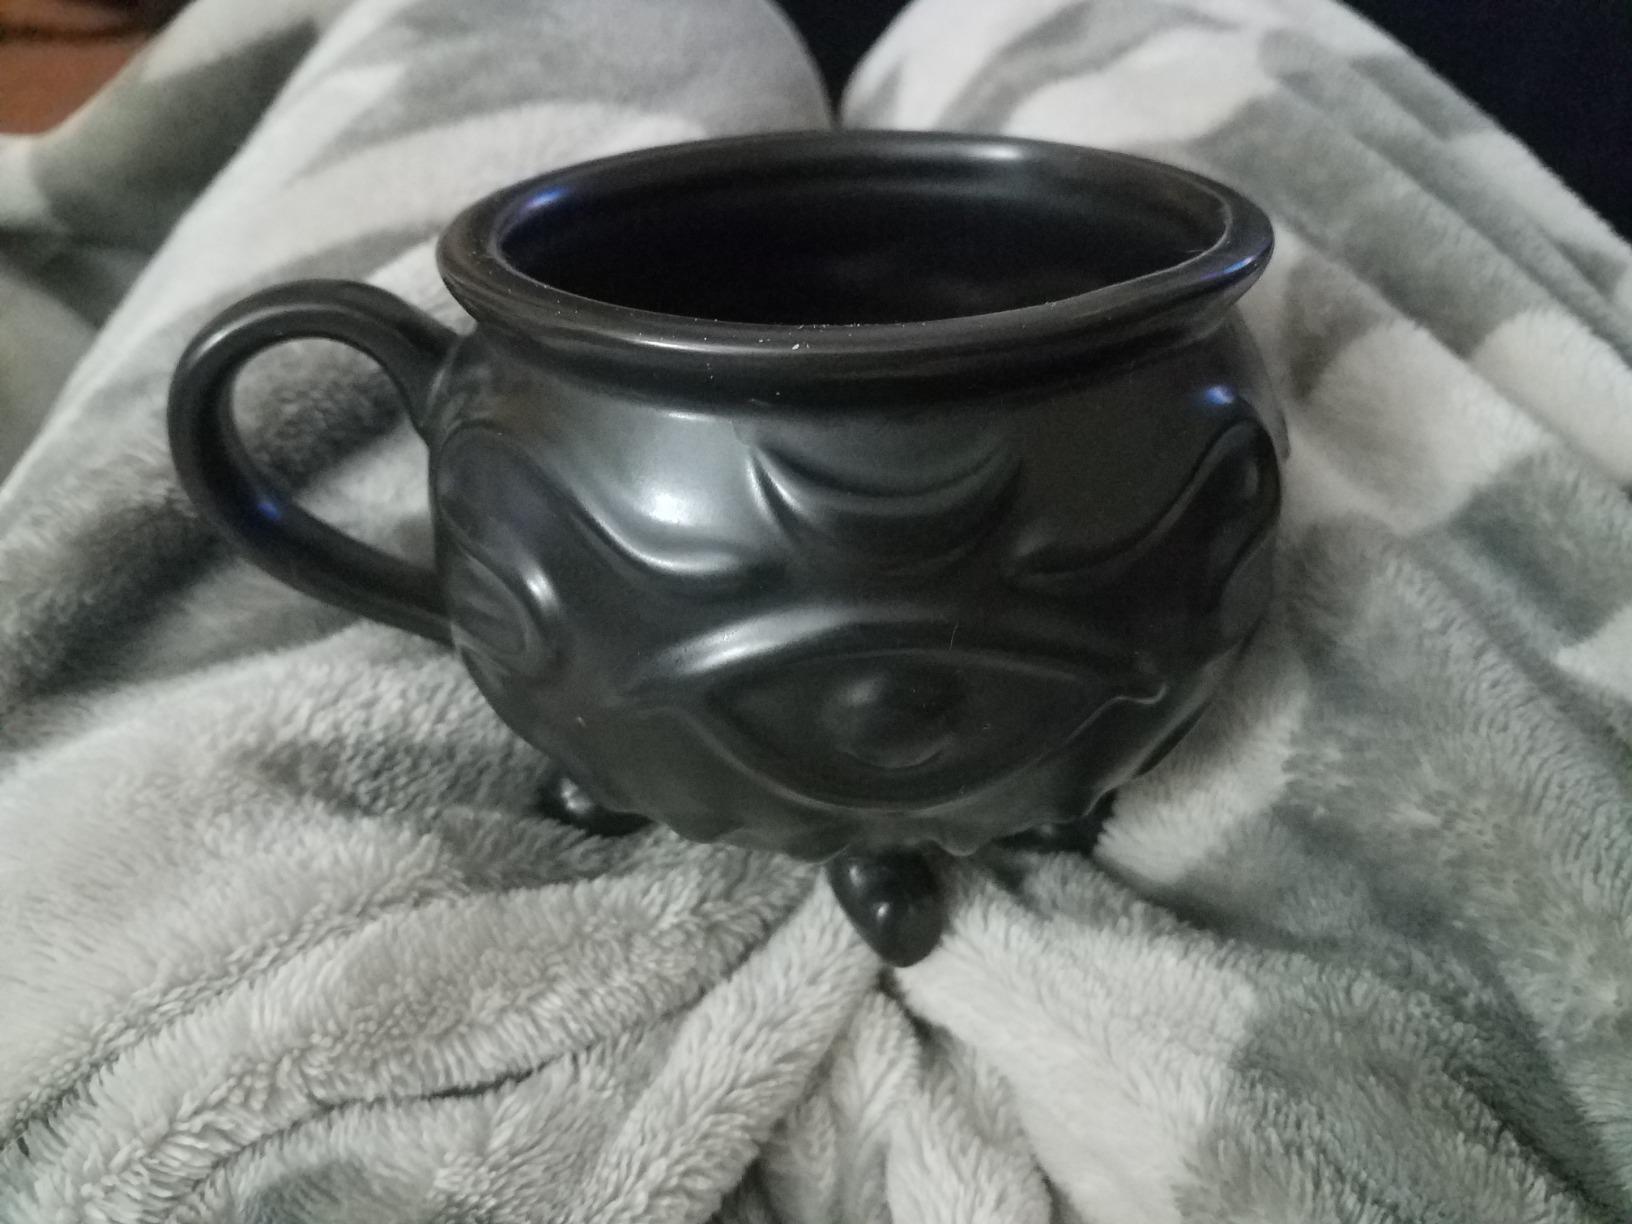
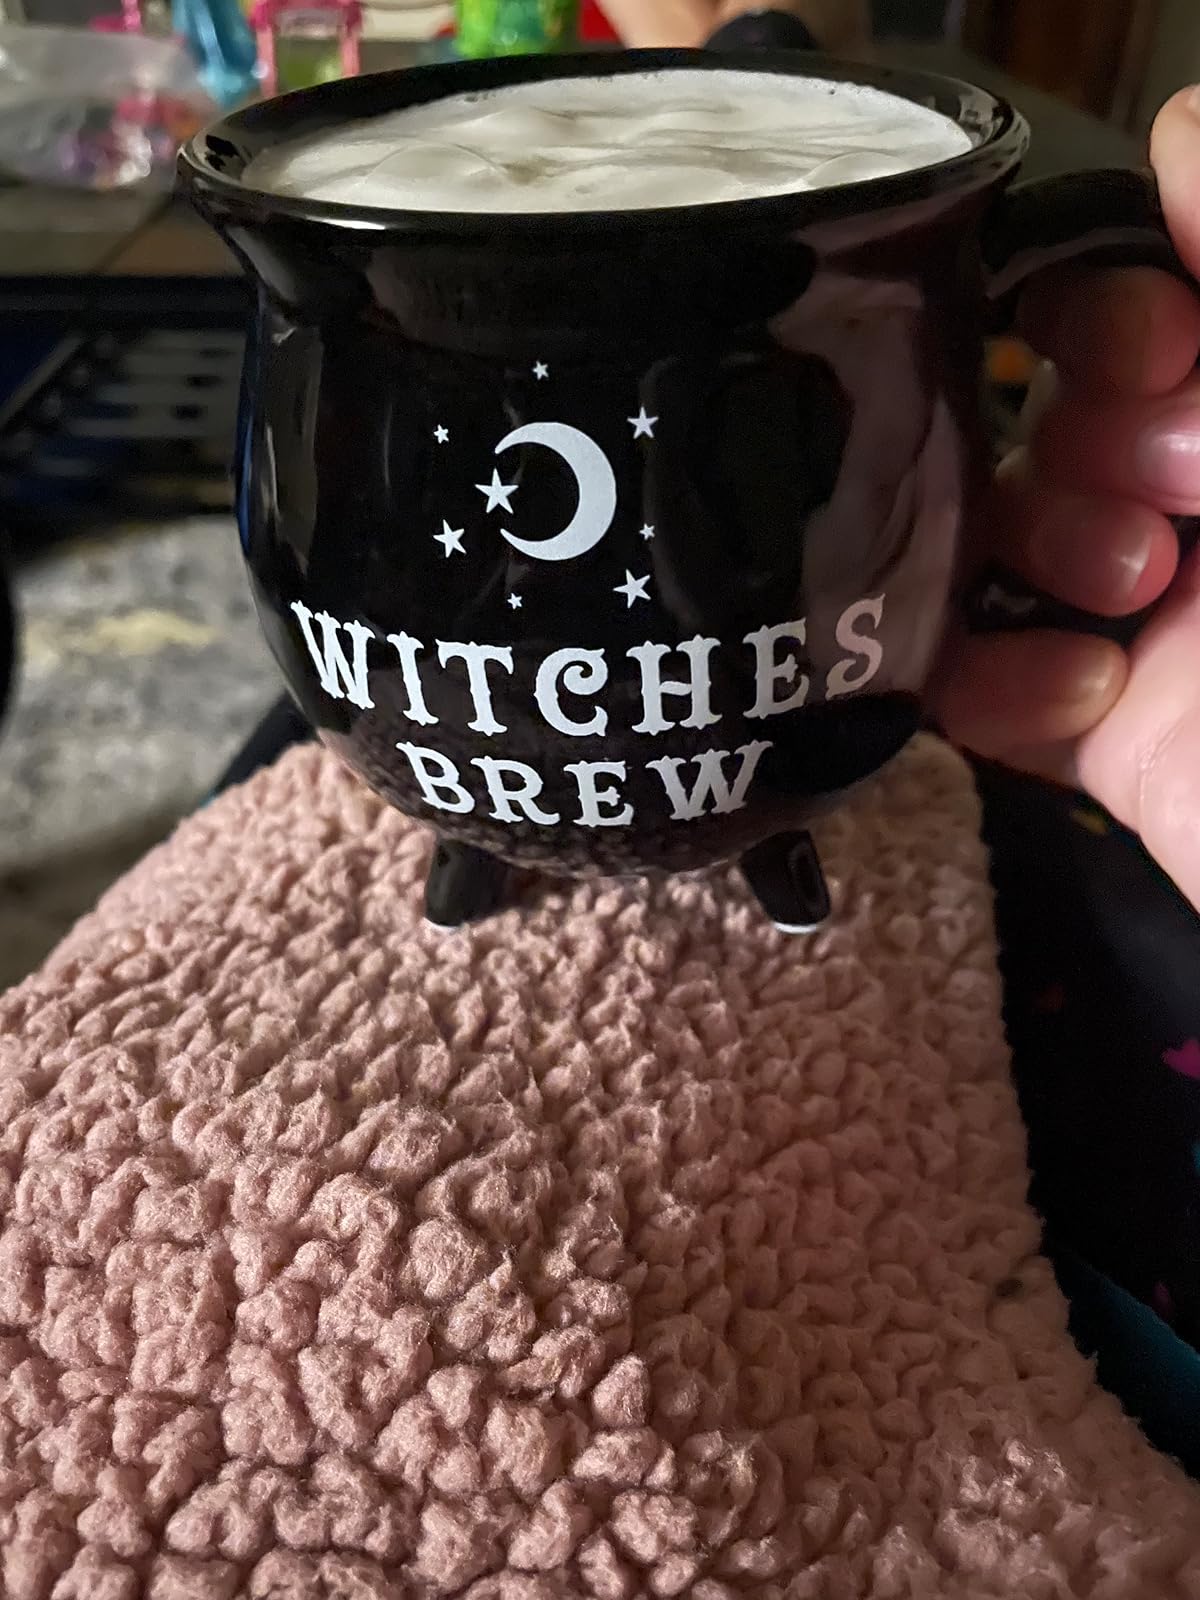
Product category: items_mug
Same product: no